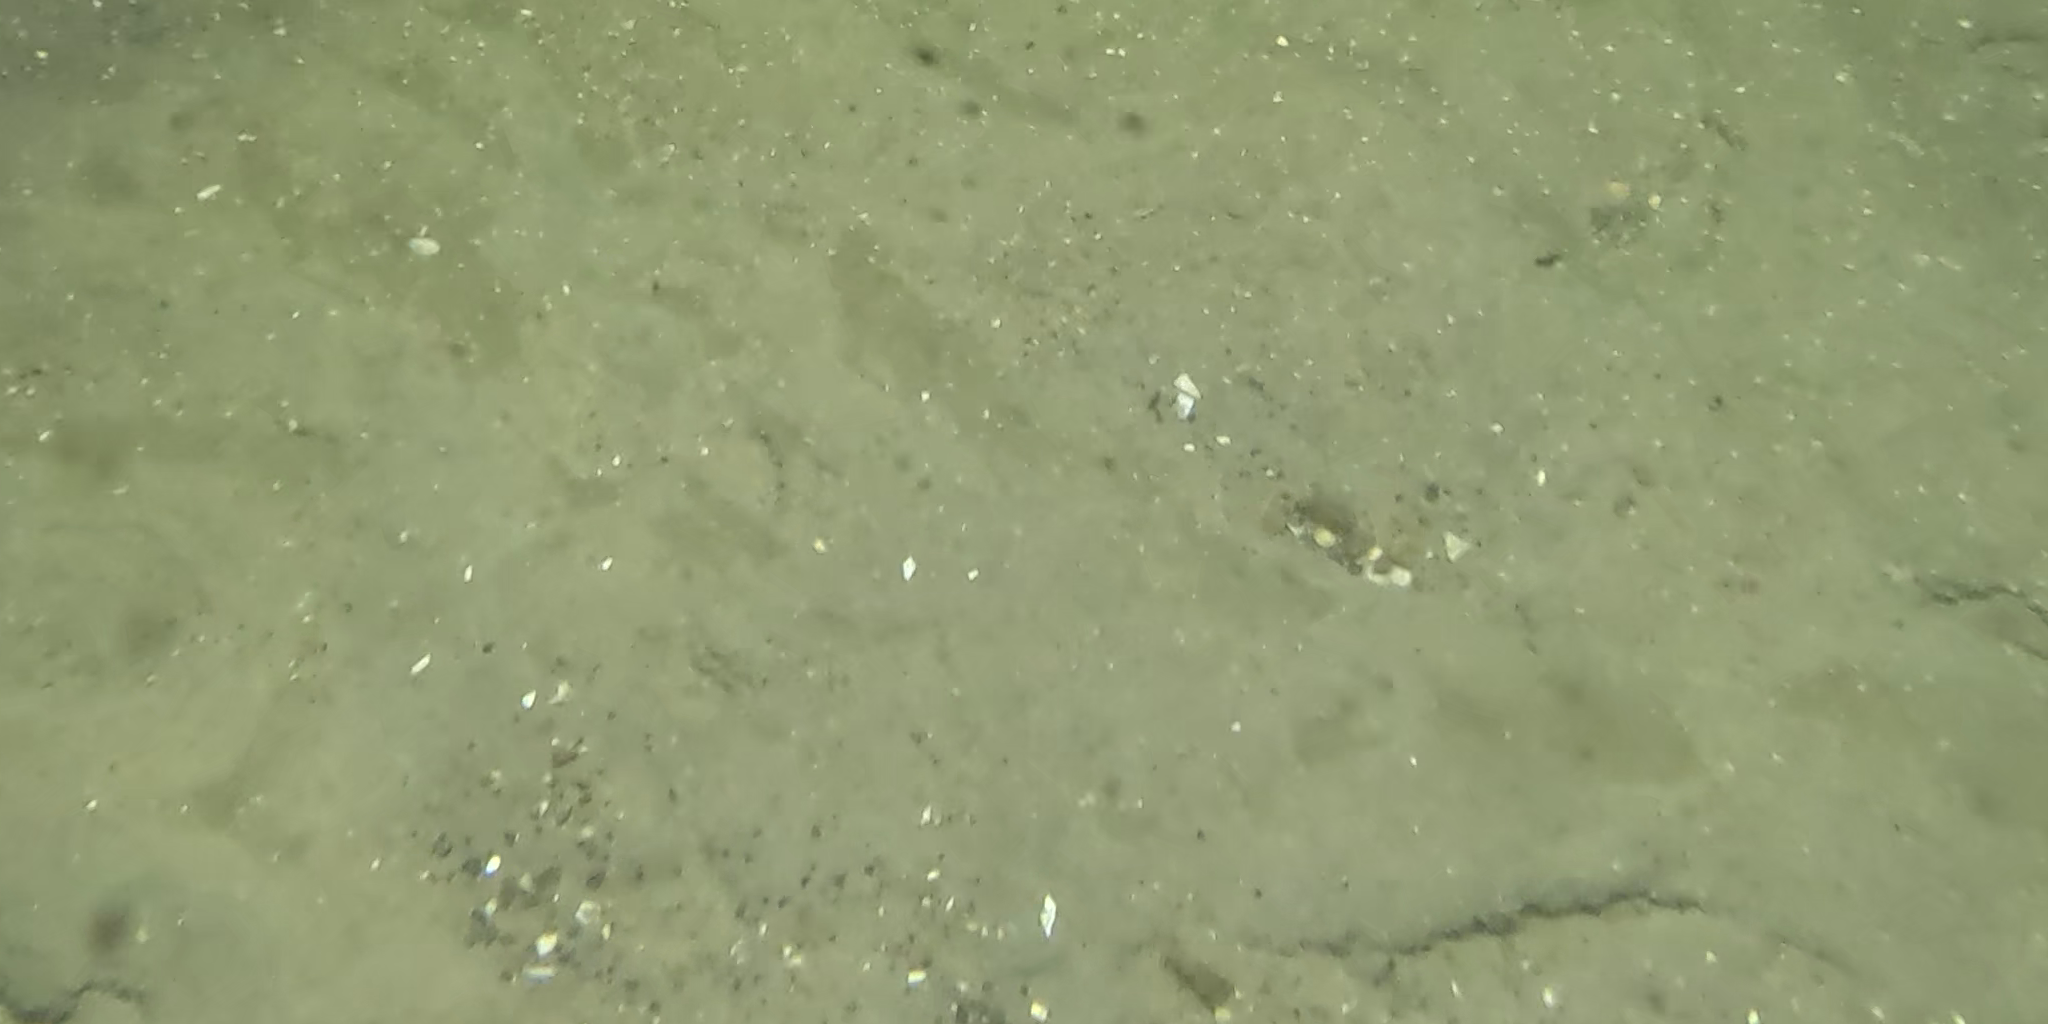
Seabed habitat: sand